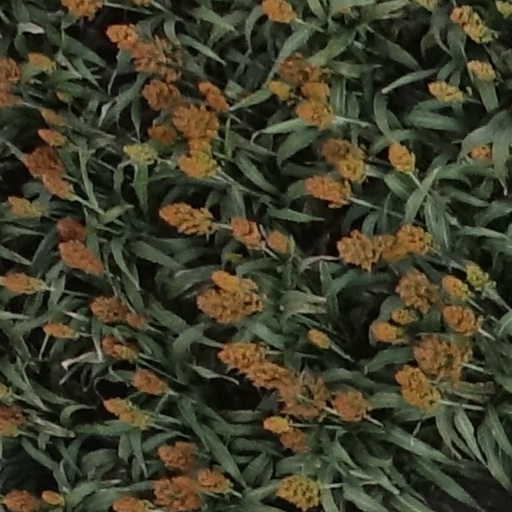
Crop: sorghum